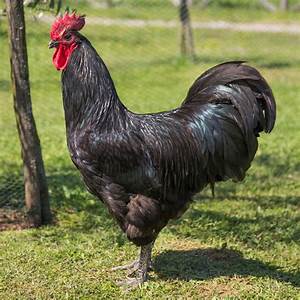
Label: gallina